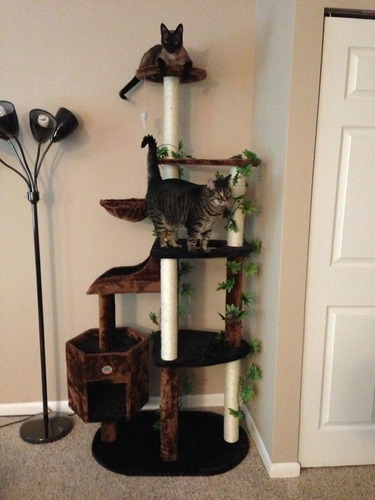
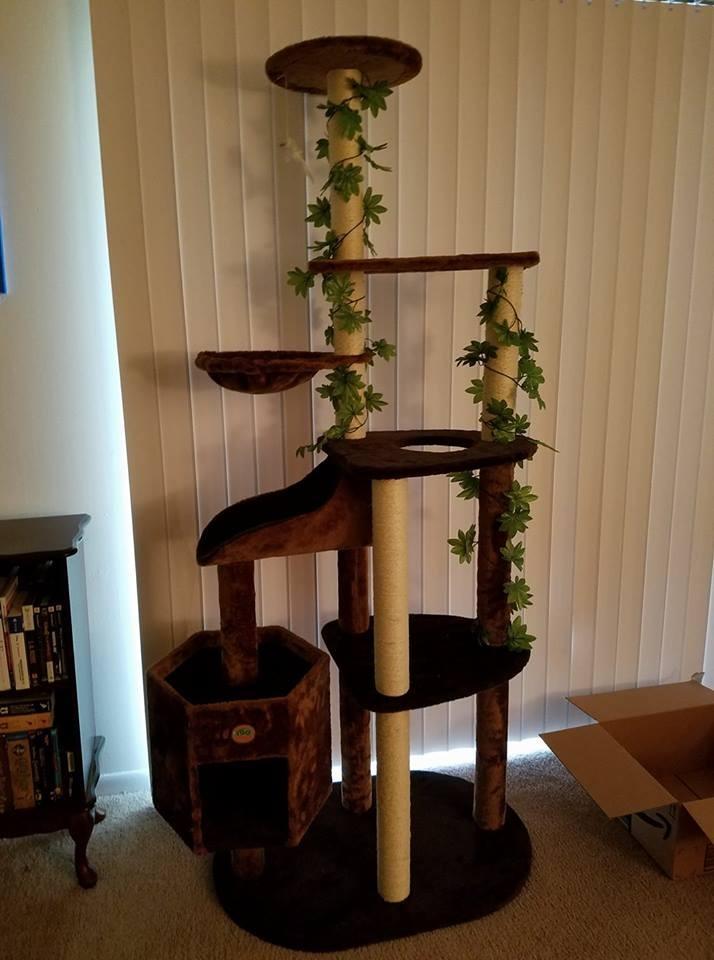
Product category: items_cat tree
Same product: yes